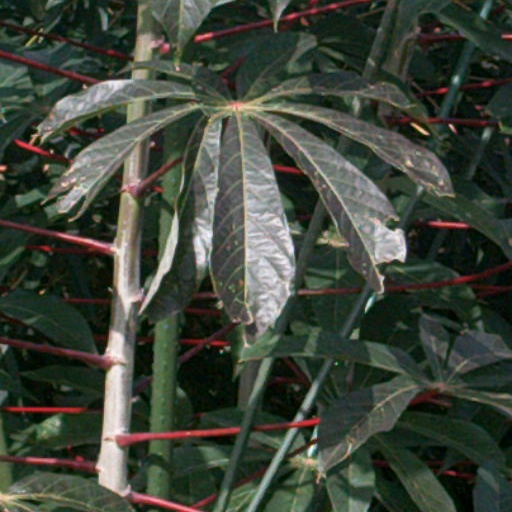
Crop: cassava